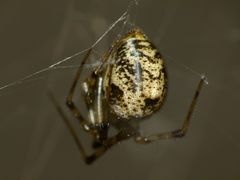
Species: Parasteatoda_tepidariorum